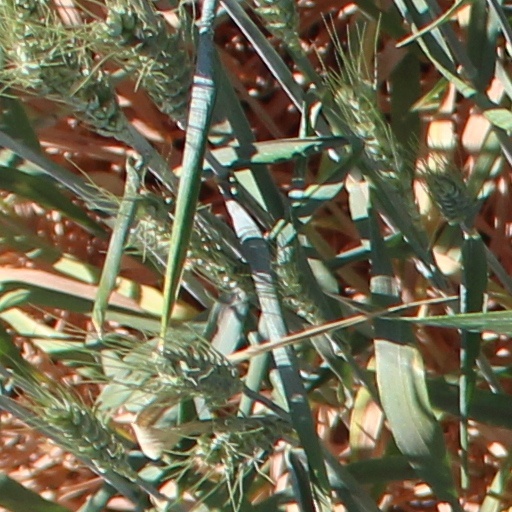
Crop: wheat